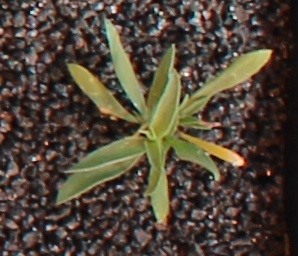
Label: Kochia